Magliocco Dolce

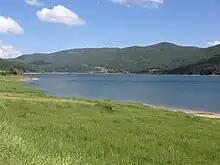
Lago Arvo on the La Sila plateau where Magliocco Dolce may have originated.

The first mention of a "Magliocca" grape dates to the late 15th century when it was documented growing in the Calabria region. Which grape this was is not yet known. Ampelographers have speculated that since the name "Magliocco" means "tender knot" in Greek that potentially Magliocco Dolce (or Magliocco Canino) could have originated in Greece. Additionally, Magliocco Dolce has been known under the synonym of "Greco nero" around the village of Lamezia Terme. DNA evidence in the early 21st century cast doubt on the validity of that theory, making it seem more likely that both grapes originated in southern Italy. The early synonym "Arvino" suggest that potentially Magliocco Dolce originated near Lago Arvo on the La Sila plateau that straddles the borders of the provinces of Catanzaro, Cosenza and Crotone in Calabria.